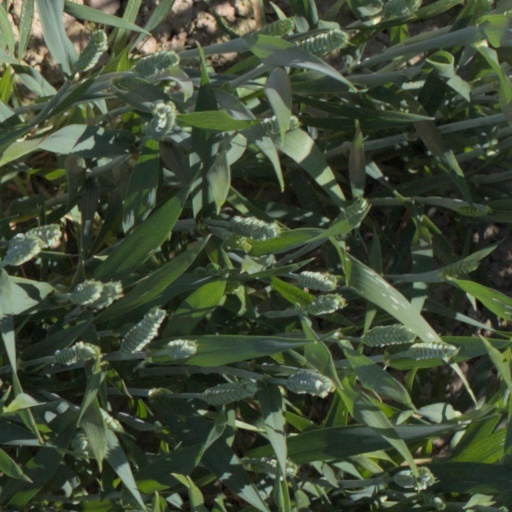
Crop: wheat